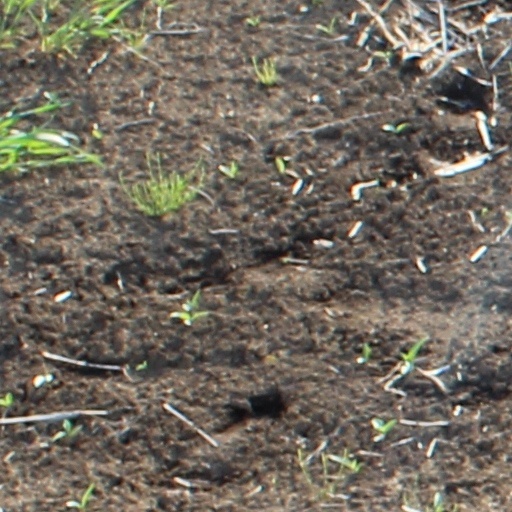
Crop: wheat